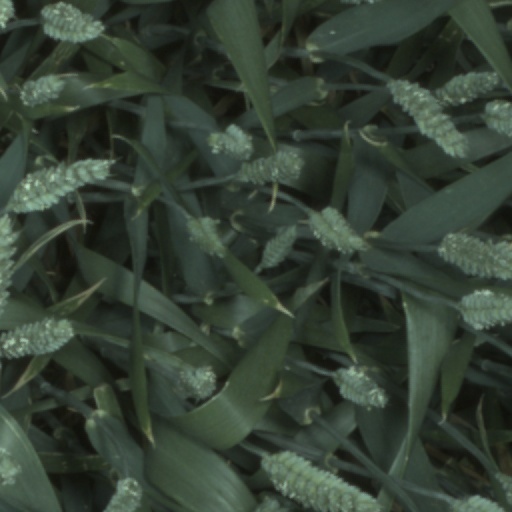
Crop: wheat